Dmitry Zhukov

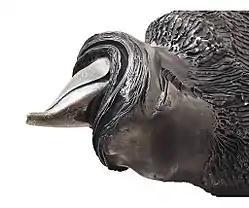
"Black nymph". Steel, forging, 2008.

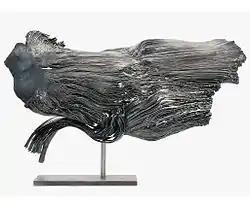
"Return of Aphrodite". Steel, forging, 106 x 60 cm, 2006.

In addition to the personal exhibition of sculptor in 2008, the gallery ‘ART re.FLEX‘ presented his and the artist Andrey Gorbunov's joint project ‘DNA’, in which Zhukov presented a series of ‘Phases of unzipping DNA’ – a creative interpretation of natural processes of mutation and genetic modification. As the sculptor said, ‘growing’ the works of metal stripes, he tried to convey the process of creating some symbols and codes of the living matter, which are not always clear to an outside observer.